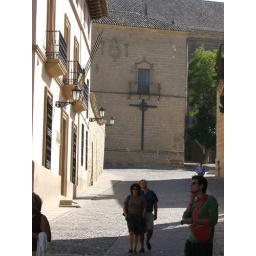
The Cathedral where during the civil was the communists were lined up and shot against the wall which has the big cross